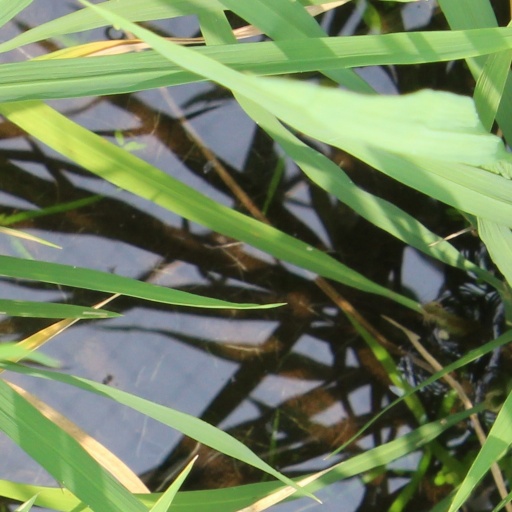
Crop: rice